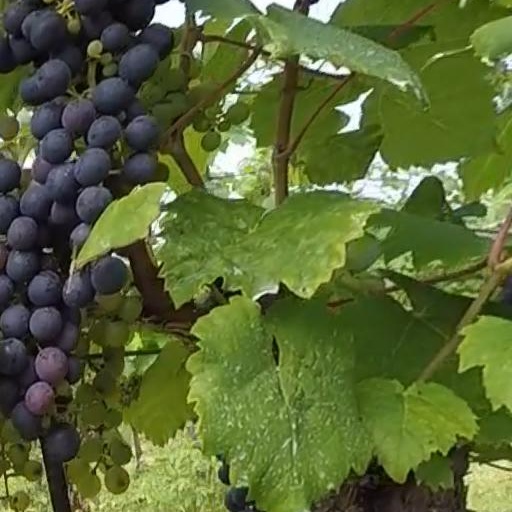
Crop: grape